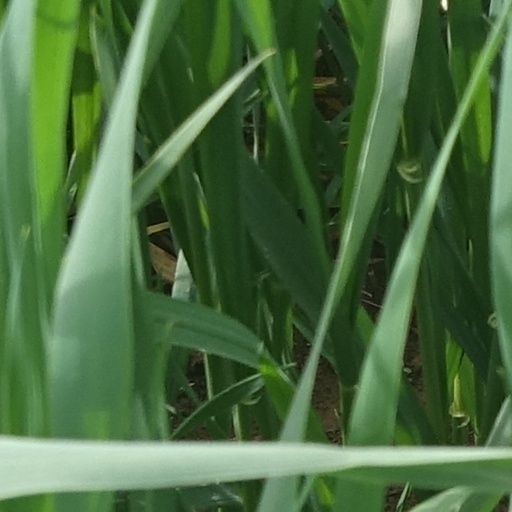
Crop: wheat